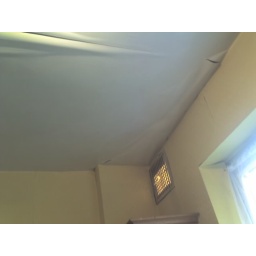
26 - evidence of leakage in kitchen from toilet